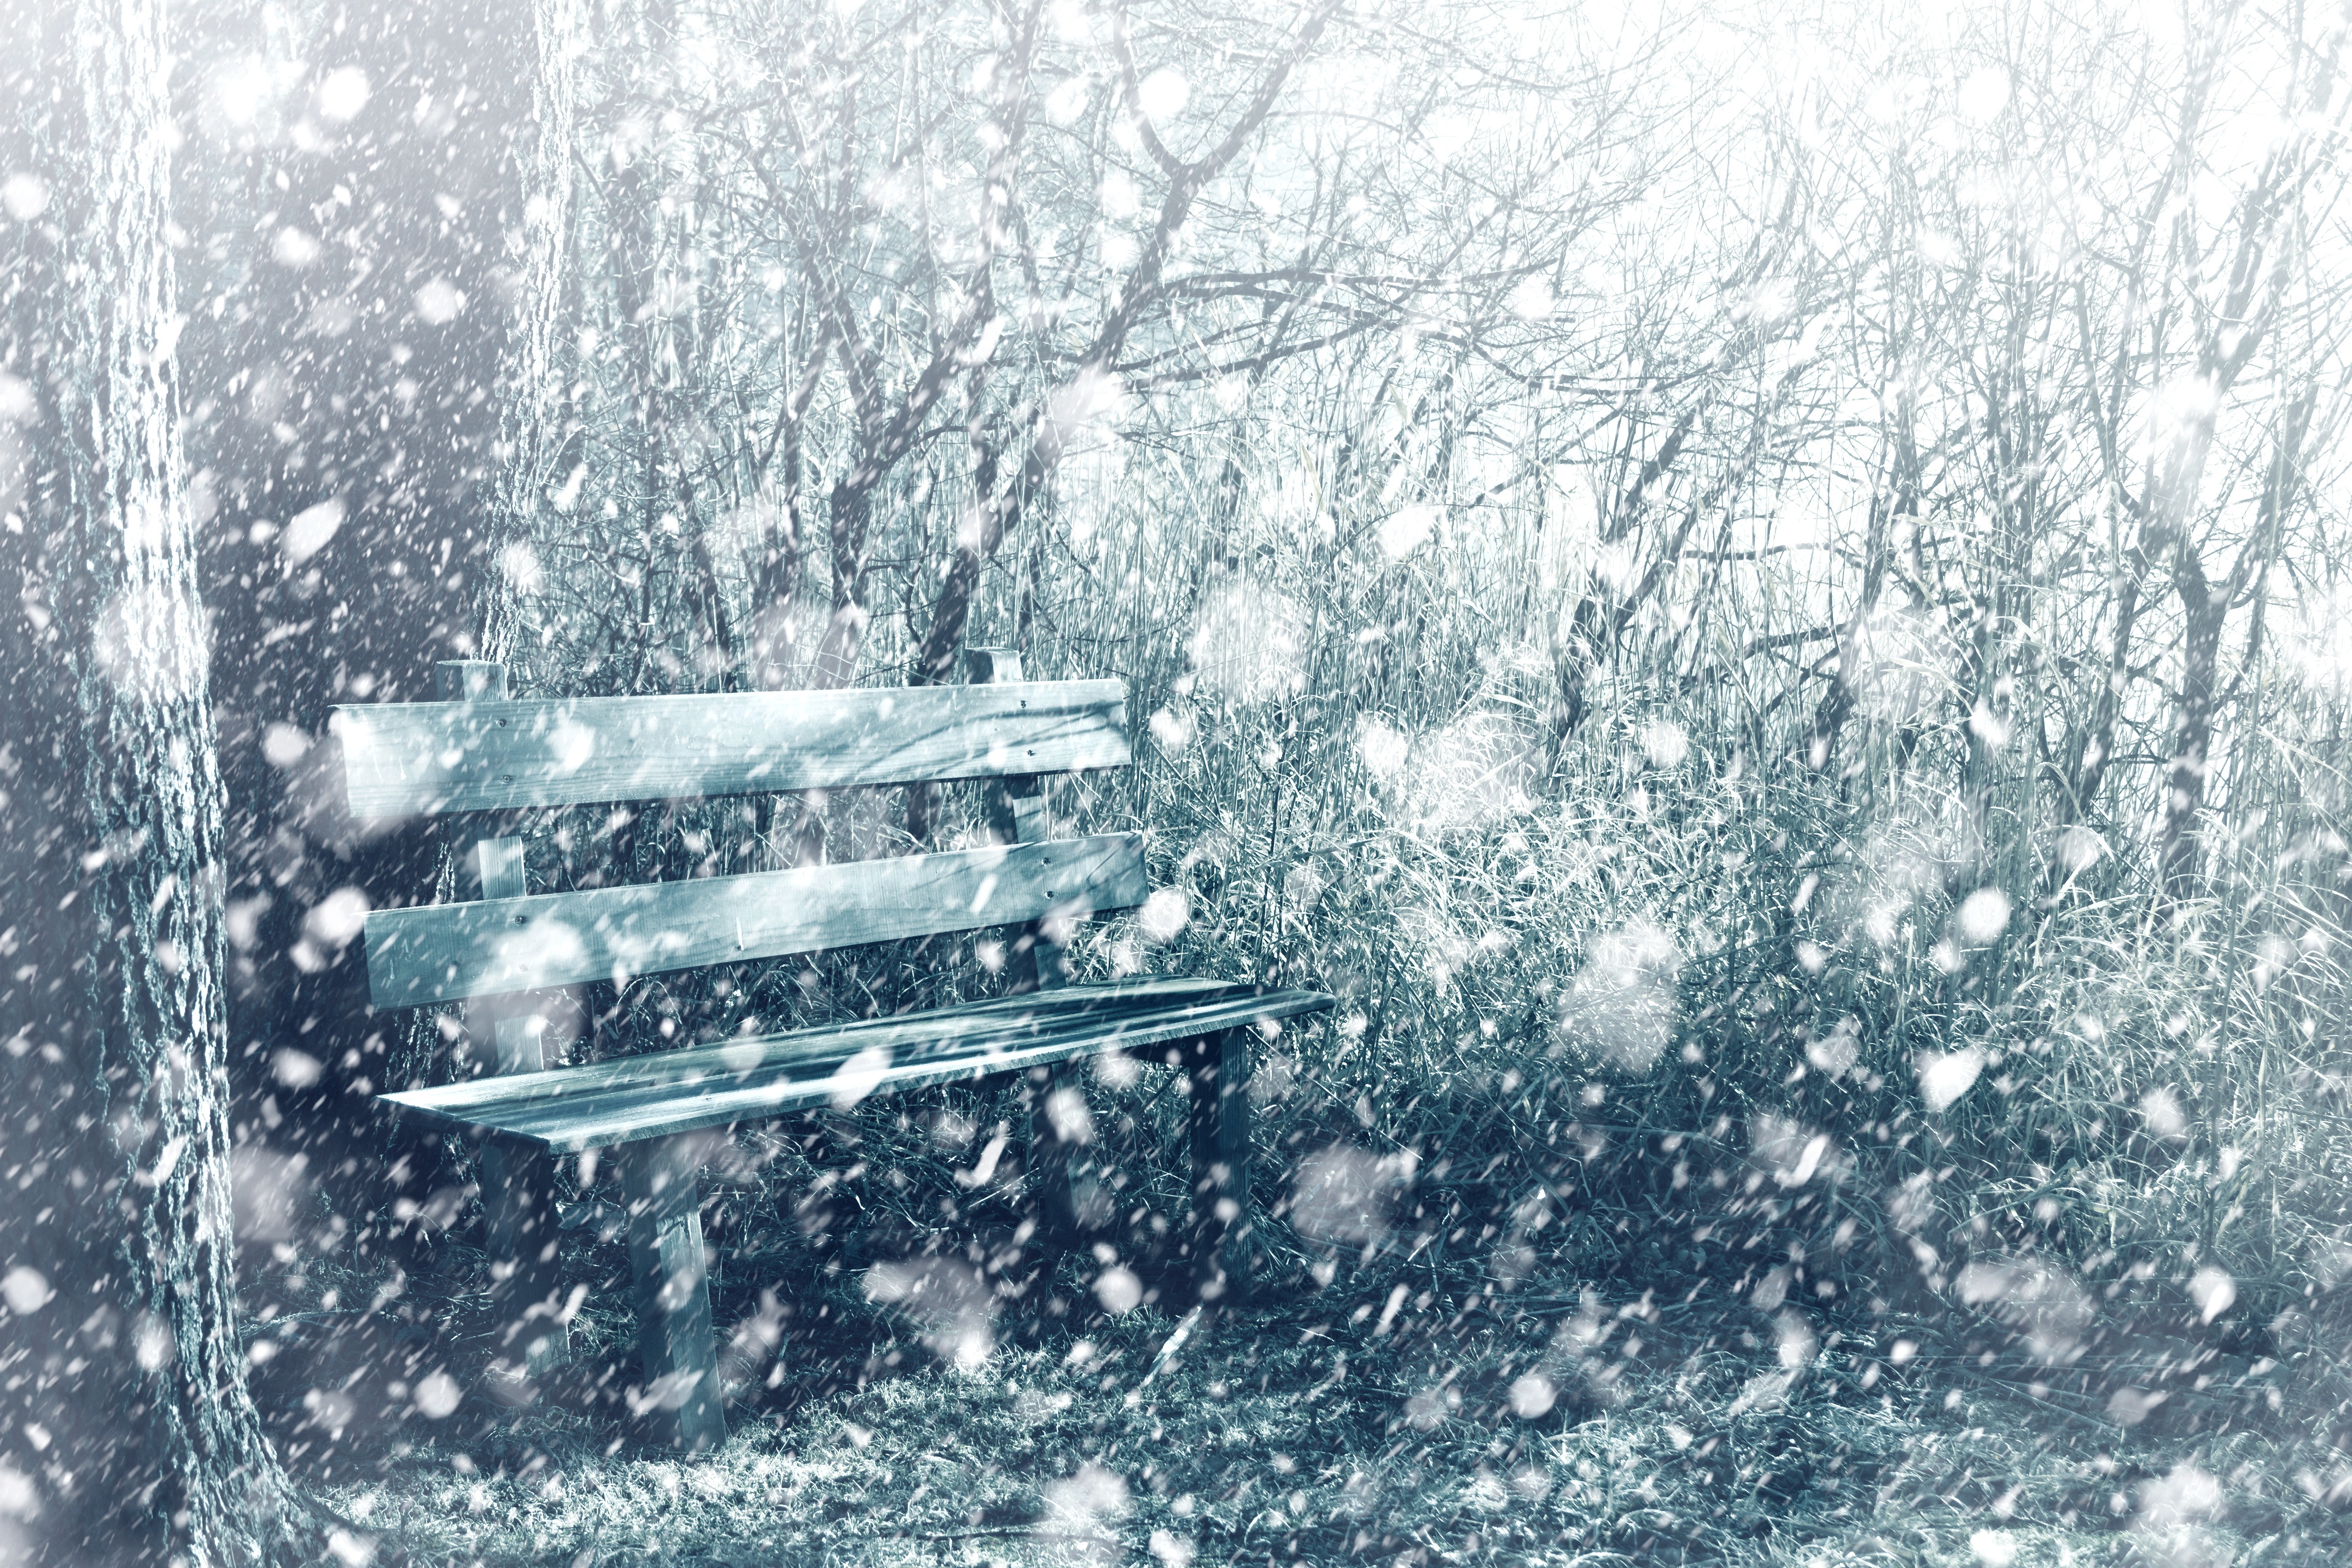
tree, nature, forest, snow, cold, winter, black and white, wood, trail, seat, frost, overgrown, ice, action, weather, rest, professional, monochrome, season, sit, wooden bench, bank, photoshop, download, blizzard, out, photo effect, snowflakes, freezing, recovery, click, realistic, monochrome photography, atmospheric phenomenon, winter storm, christmas landscape